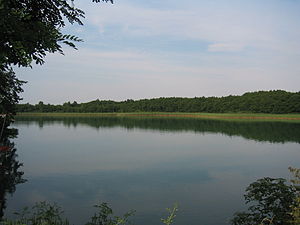
Naturparker i Tyskland / Naturparker
Naturparker i Tyskland er en liste over de 104 naturparker der er er oprettet i henhold til § 27 i Bundesnaturschutzgesetz. De omfatter omkring 25% af Tysklands areal.